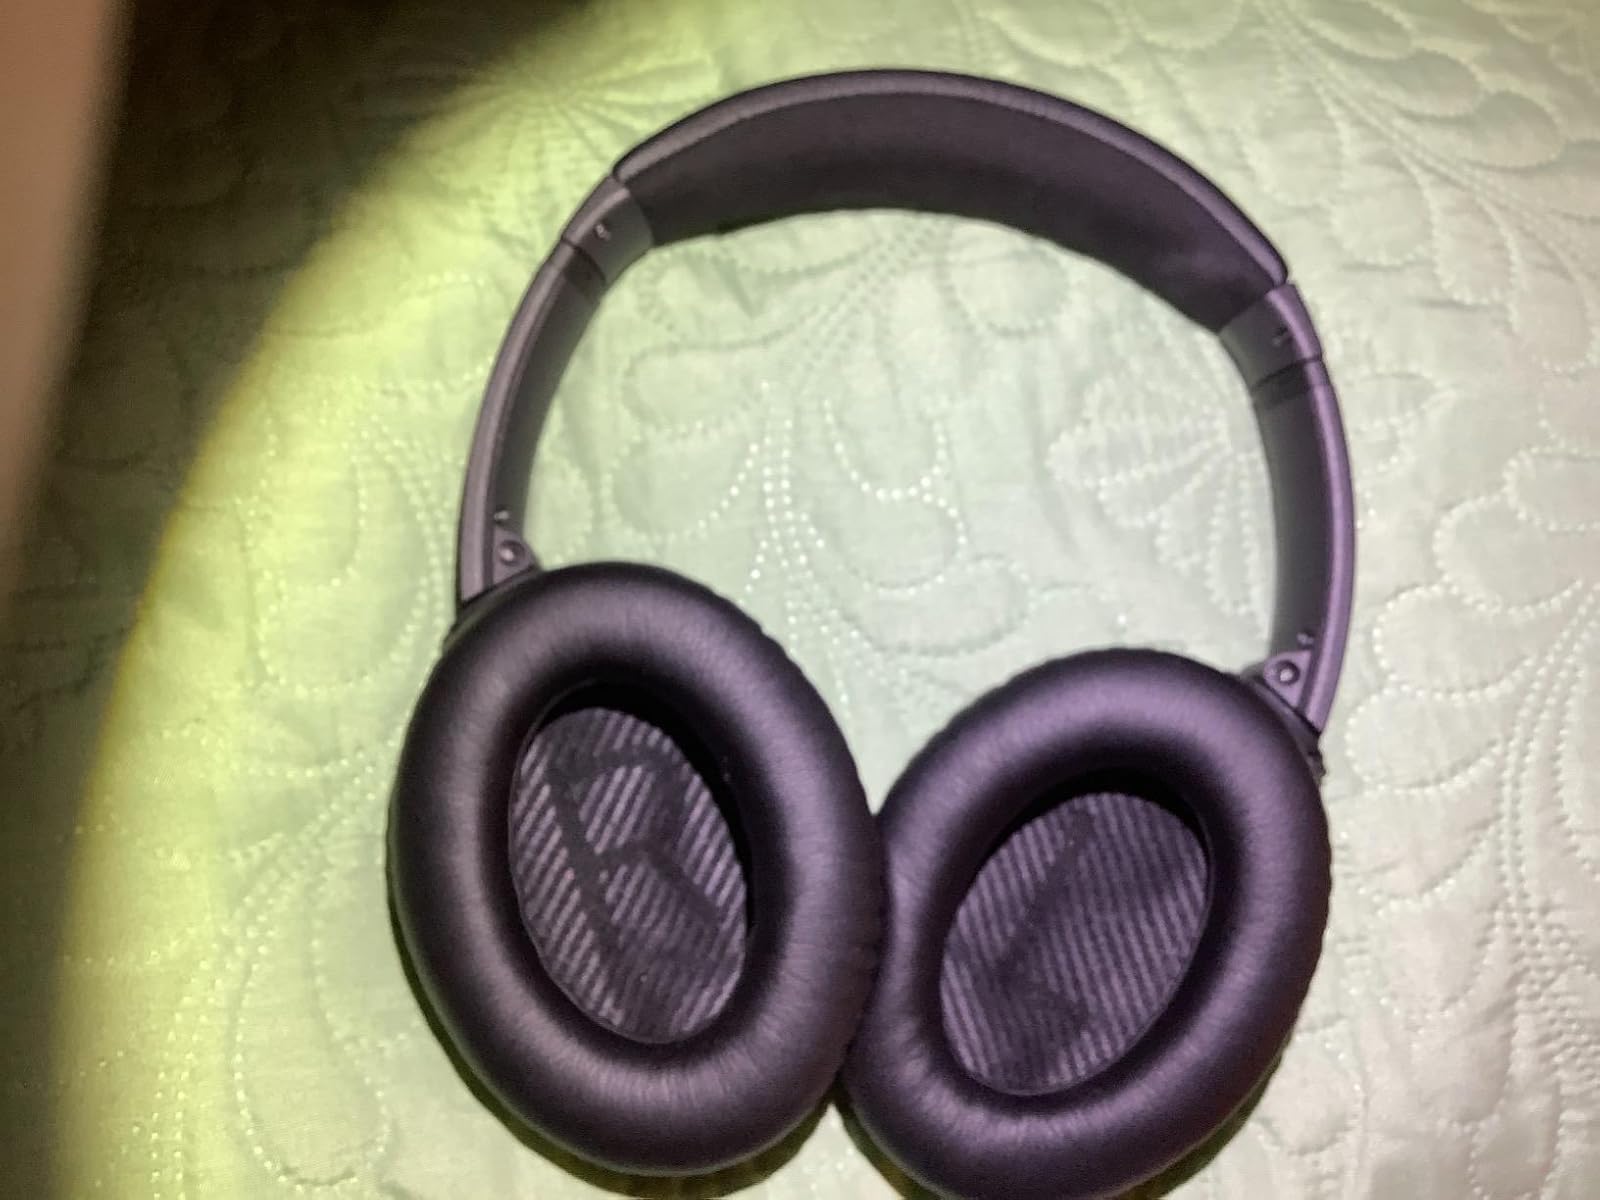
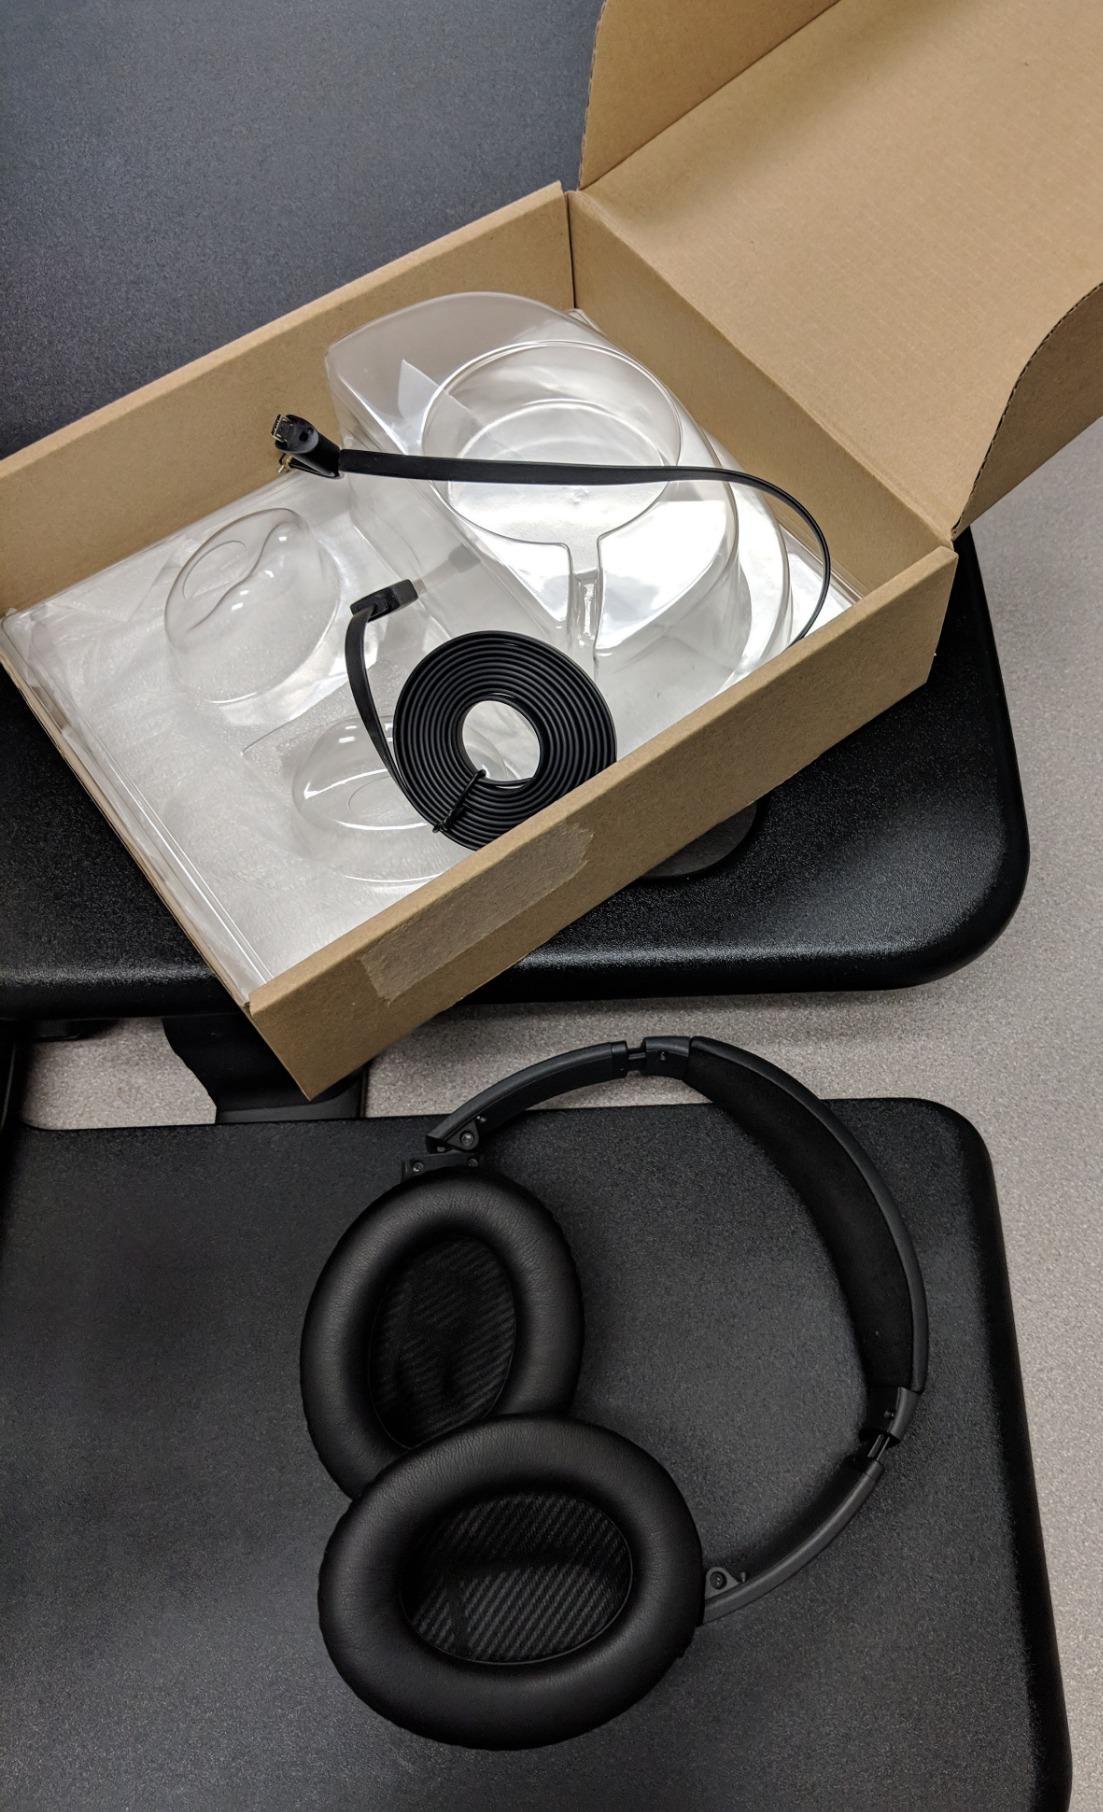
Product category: headphones
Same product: yes